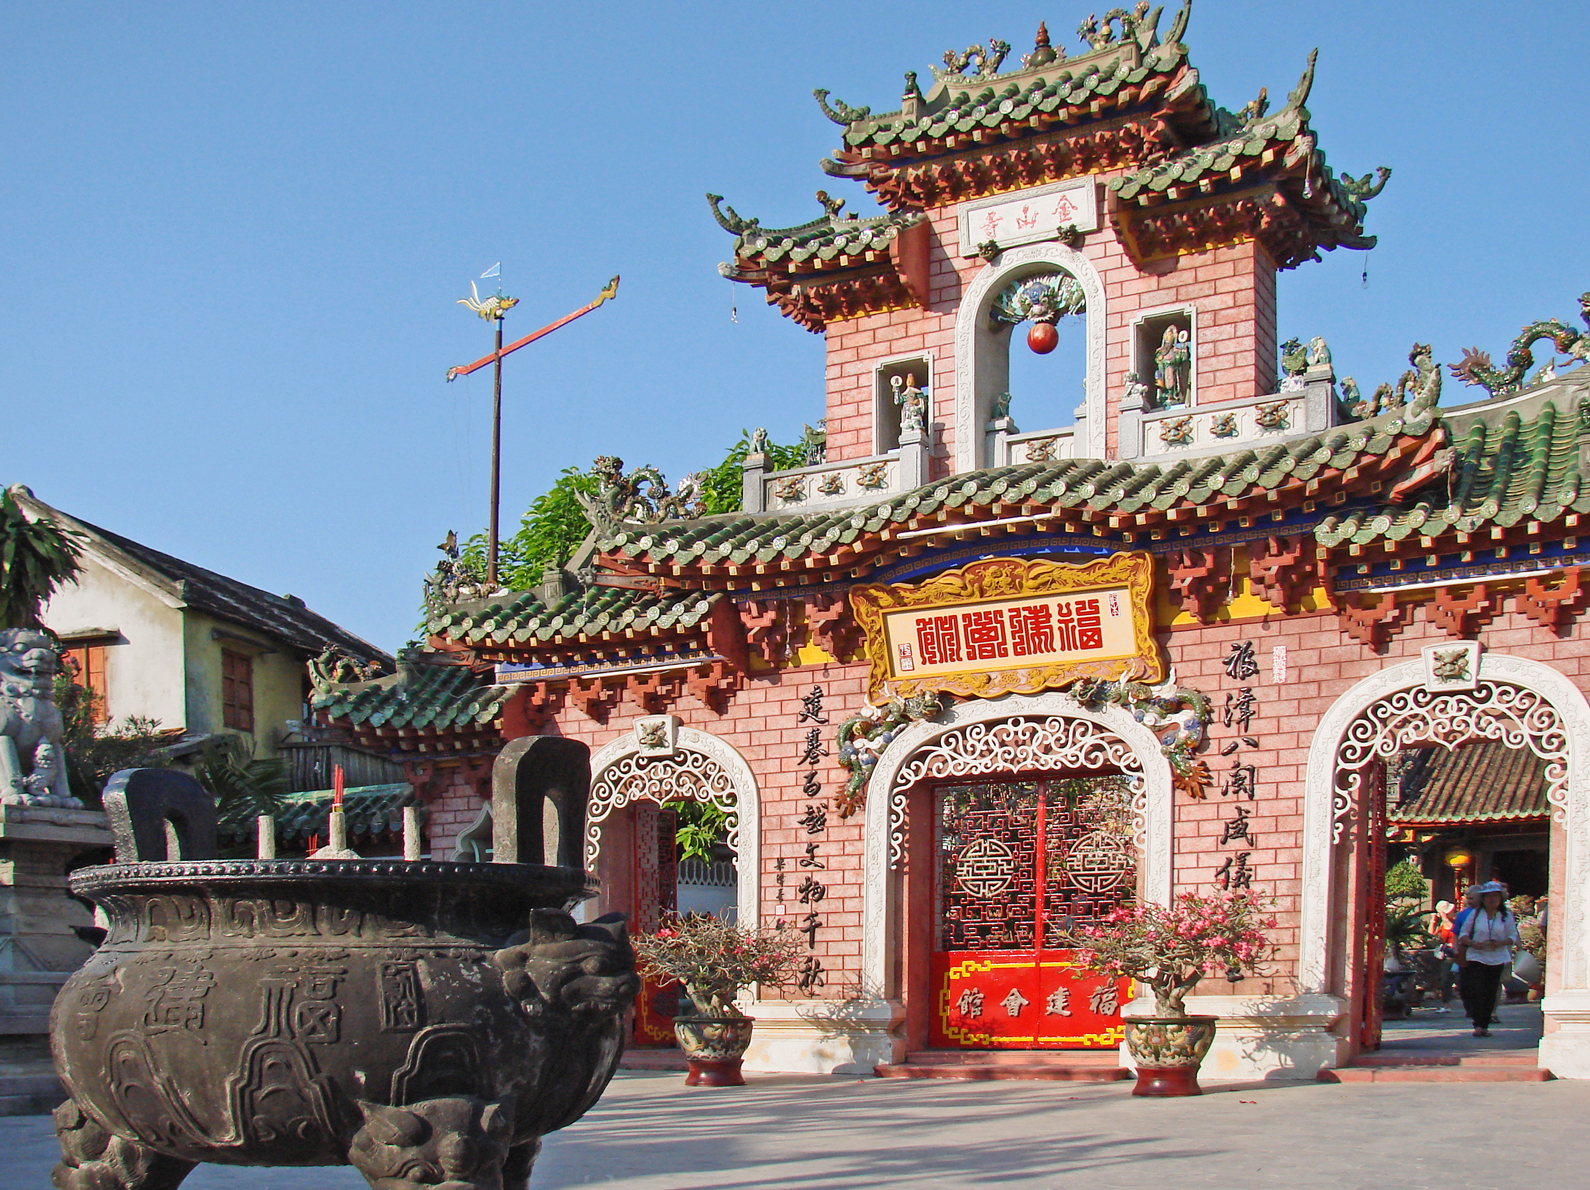
user: text: Trong hình có bao nhiêu cây đèn lồng màu đỏ?
assistant: text: Một

user: text: Ngôi đền/hội quán nổi bật trong hình được biết đến với tên gọi nào?
assistant: text: Hội Quán Phúc Kiến

user: text: Vật thể lớn ở tiền cảnh trong hình thường được sử dụng trong hoạt động văn hóa nào?
assistant: text: Thờ cúng, đốt hương

user: text: Kiến trúc và các vật phẩm thờ cúng trong hình thường thấy ở địa điểm du lịch nổi tiếng nào của Việt Nam, và nó nổi tiếng vì điều gì?
assistant: text: Phố cổ Hội An; nổi tiếng với kiến trúc cổ kính, giao thoa văn hóa và là Di sản Thế giới UNESCO